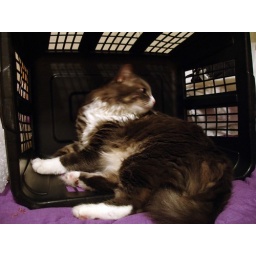
cat in a basket